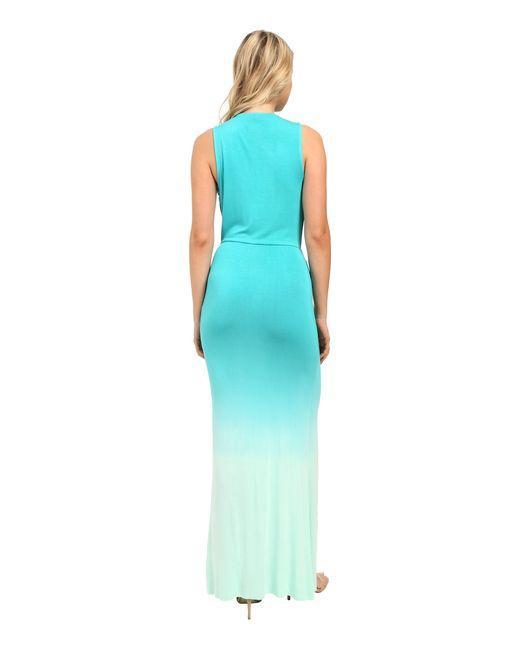
Maxikleider Sommer lässiges Urlaubsstrandkleid Damen ärmellos